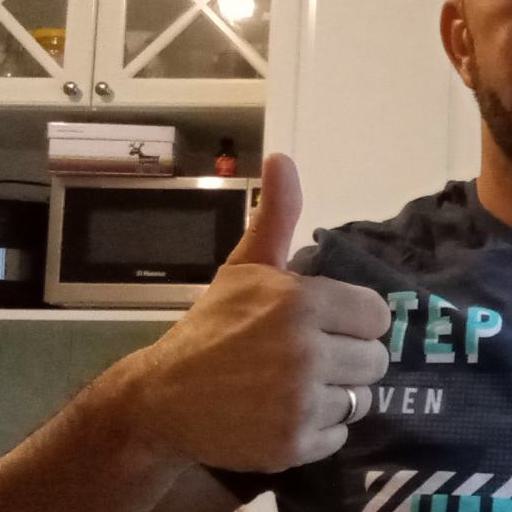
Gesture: like